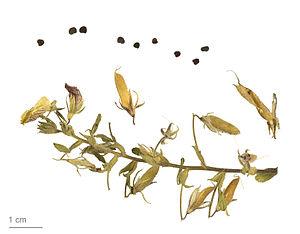
Ononis natrix, la Bugrane jaune, est une plante vivace de la famille des Fabacées et du genre Ononis.